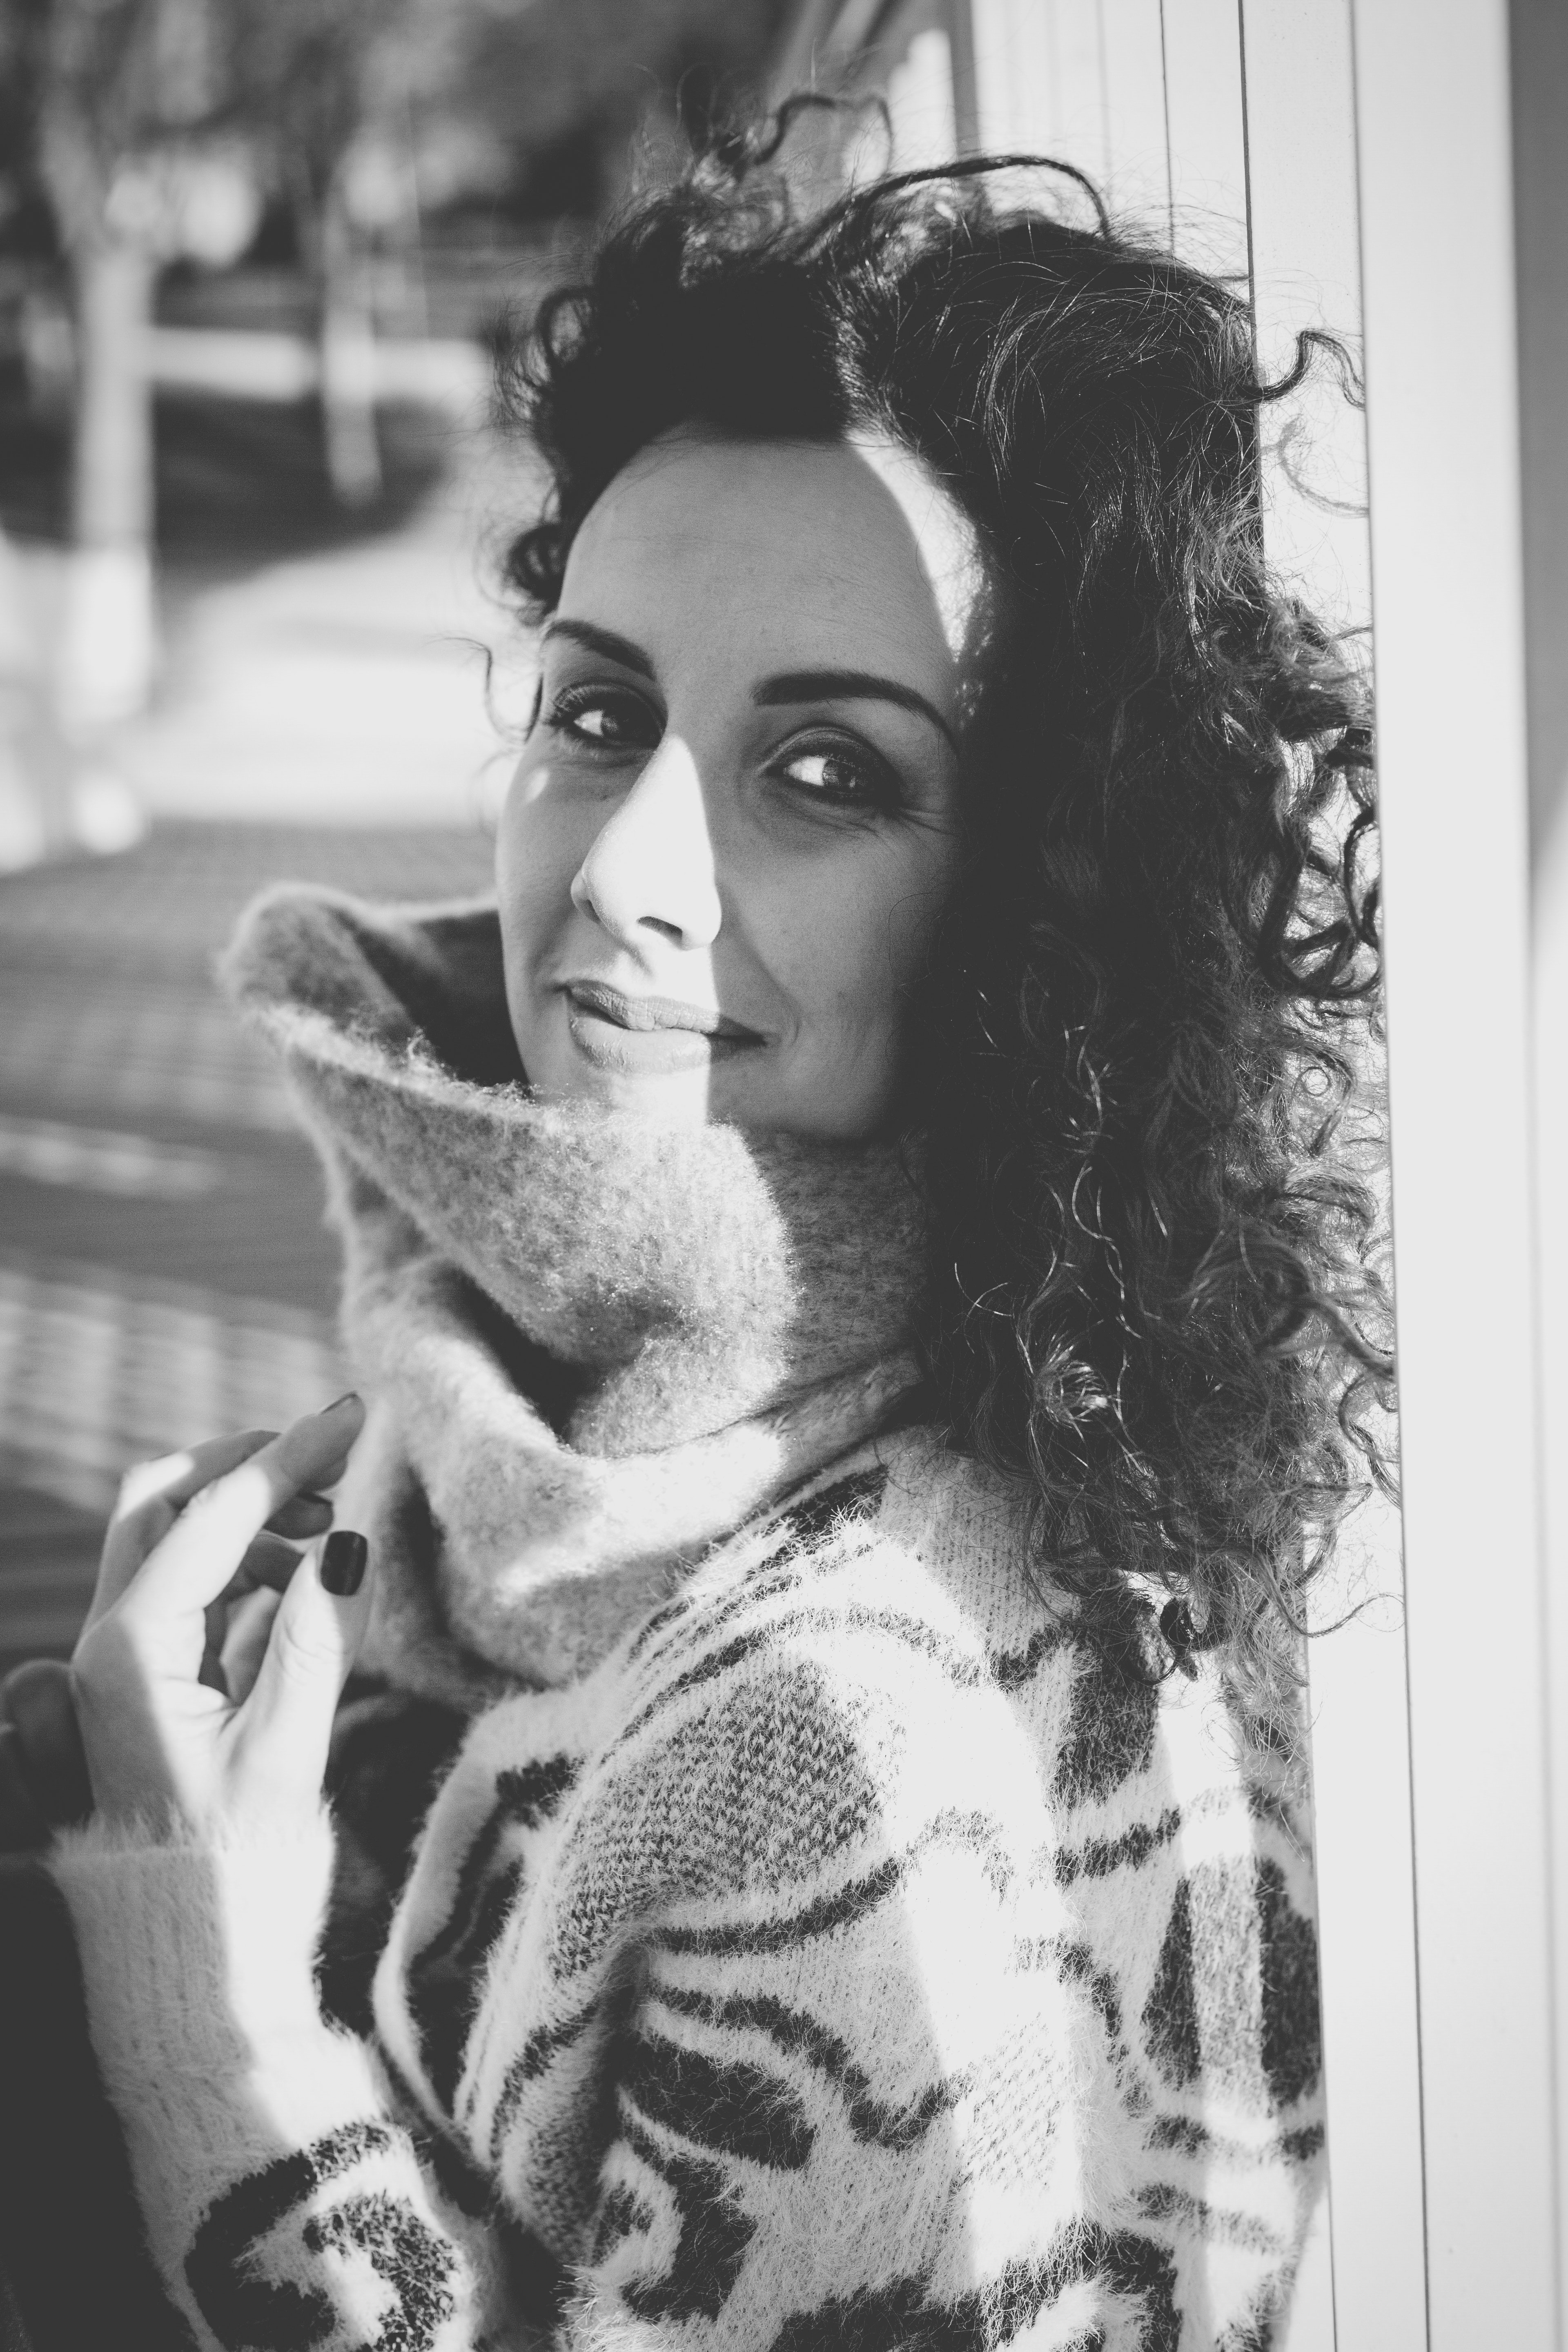
hair, face, photograph, black and white, eyebrow, beauty, lip, hairstyle, forehead, snapshot, fashion, eye, black hair, monochrome photography, long hair, photography, monochrome, retro style, portrait, photo shoot, model, vintage clothing, jaw, style, gesture